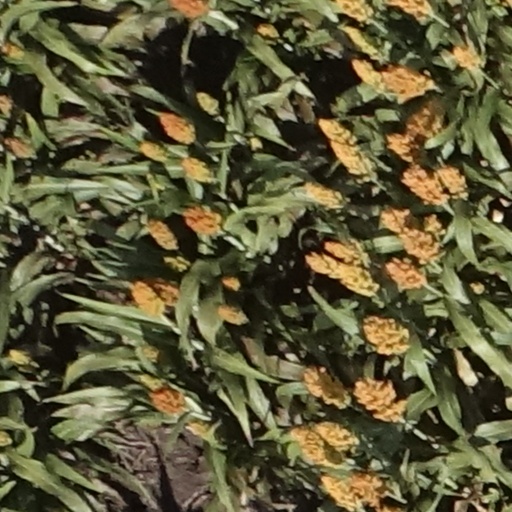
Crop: sorghum